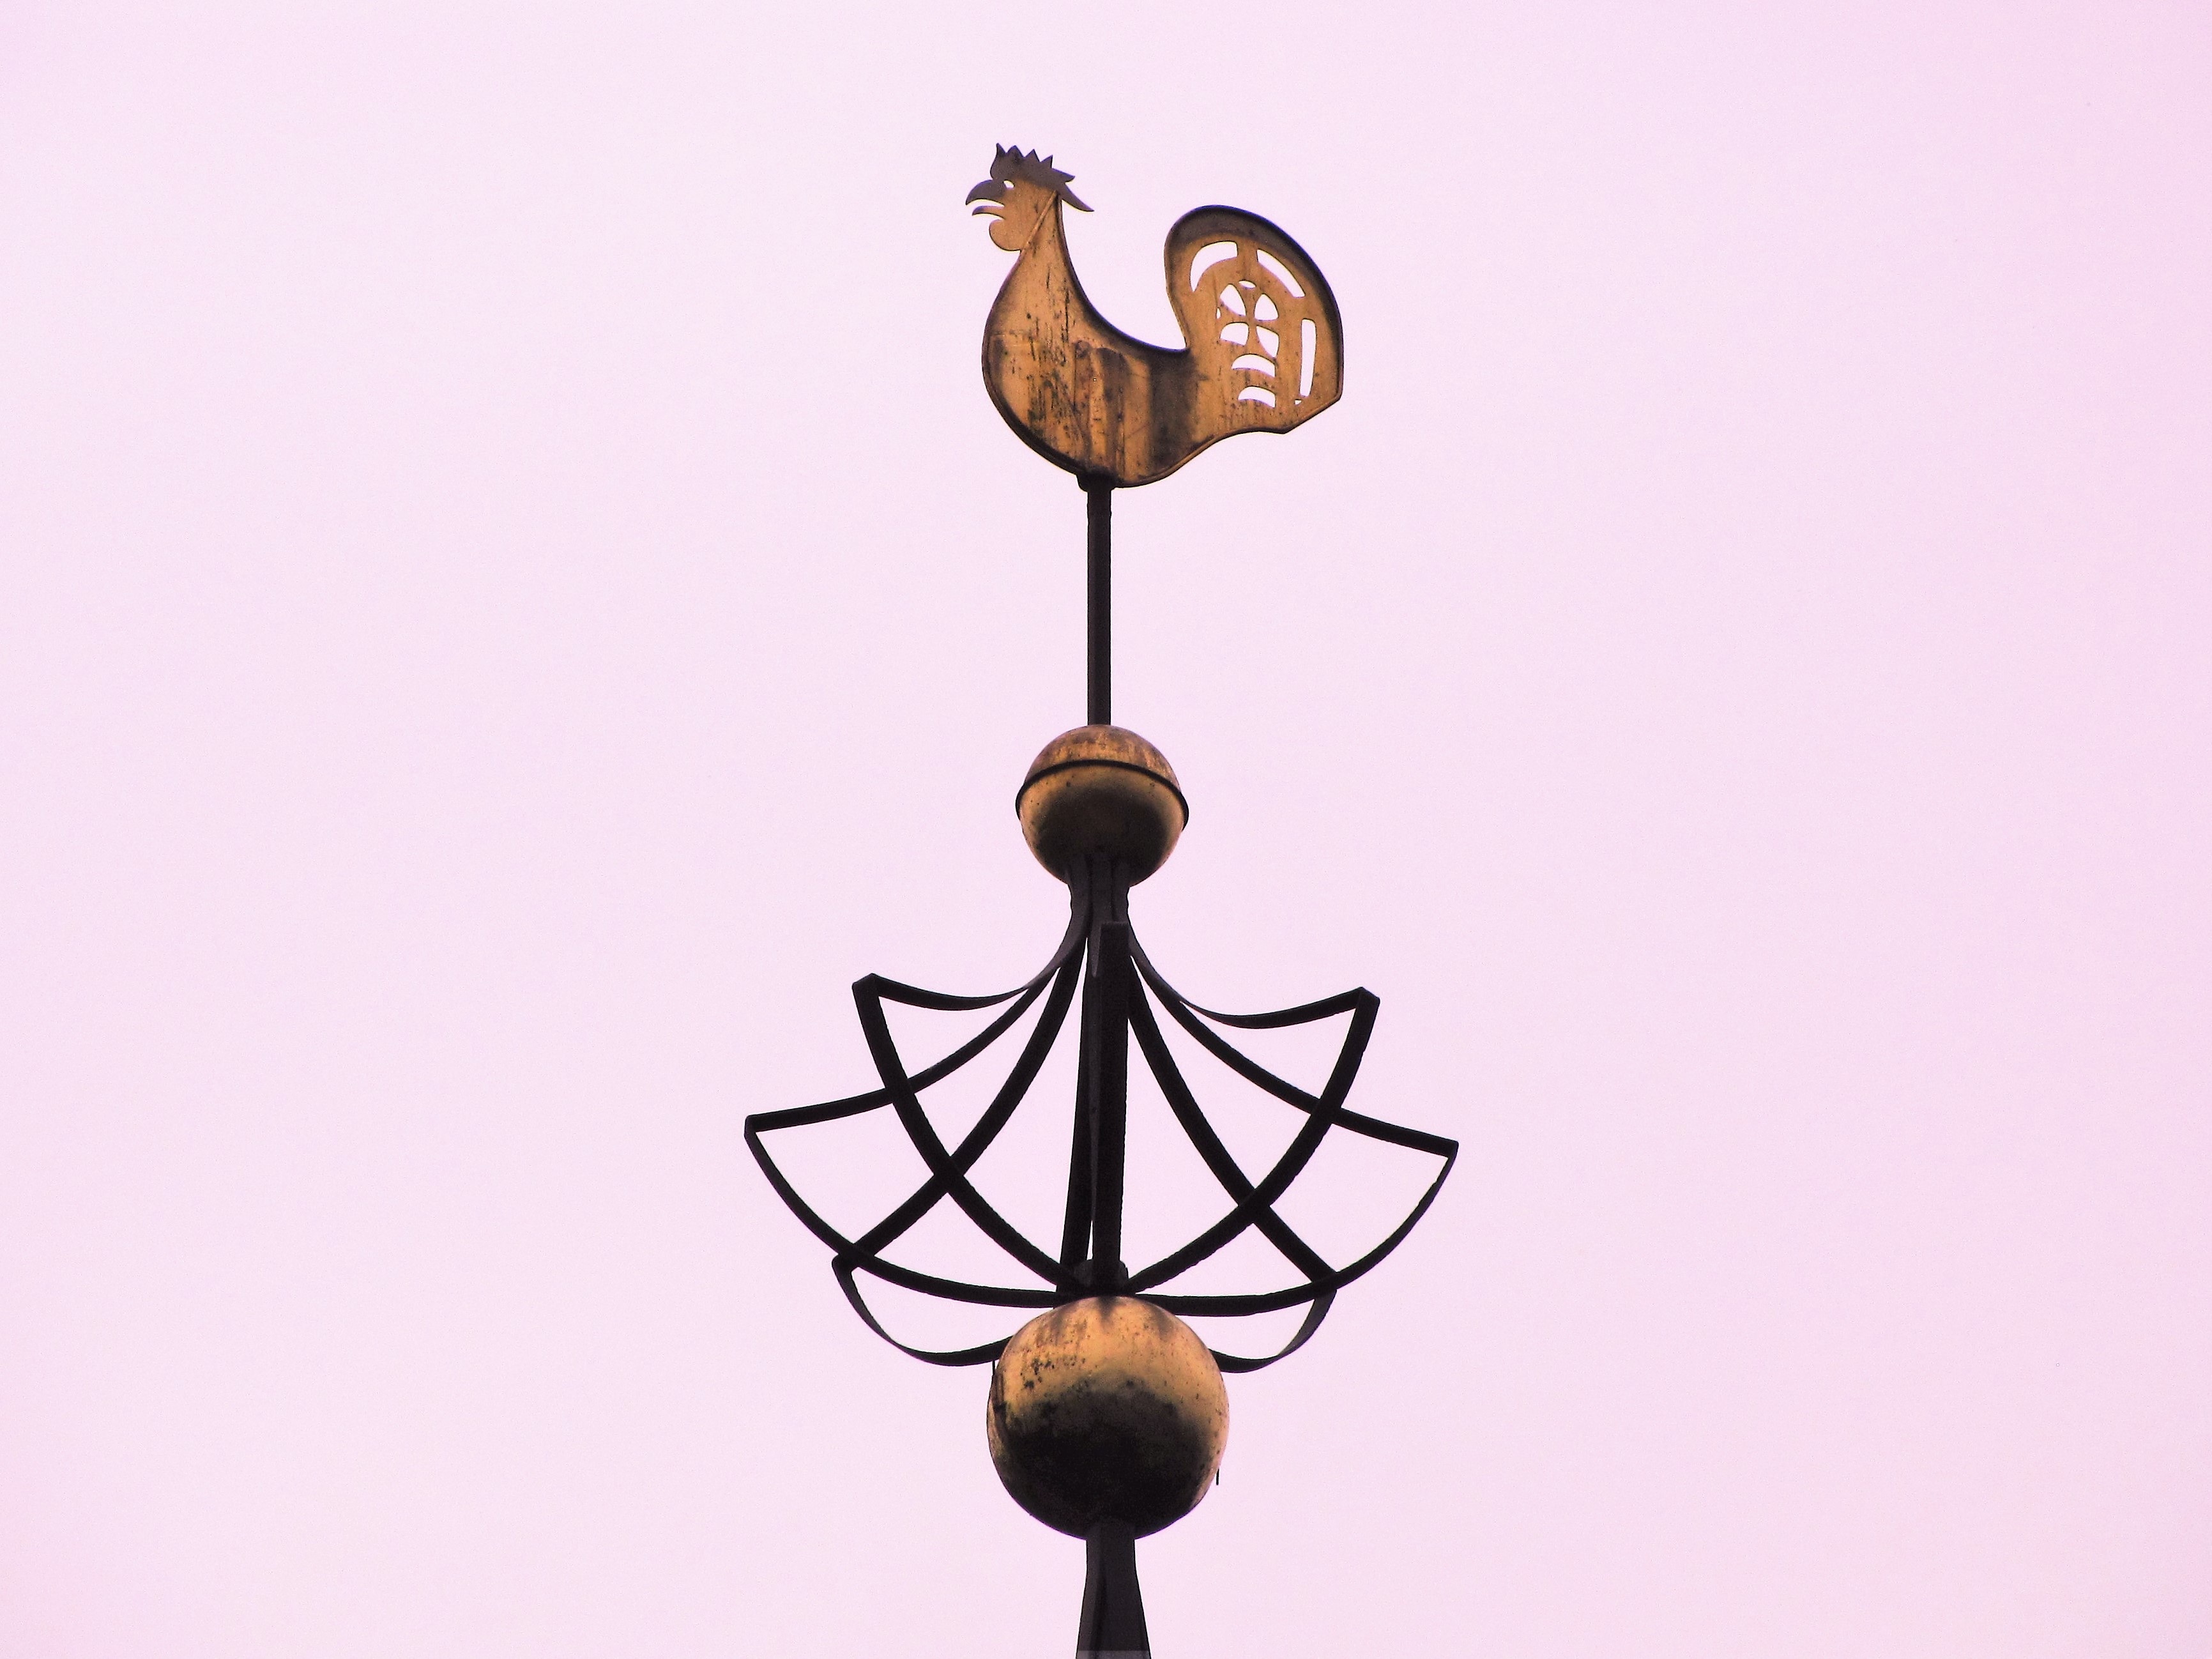
lamp, lighting, illustration, light fixture, chandelier, sconce, ceiling fan